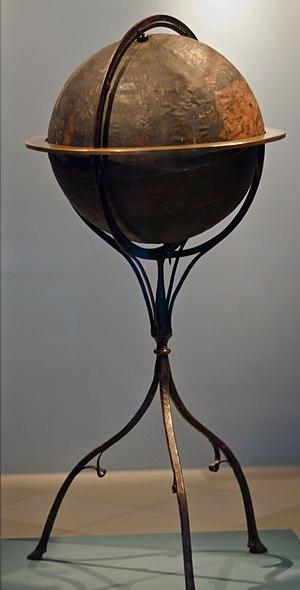
Martin Behaim, aussi connu sous le nom de Martin von Behaim et par les formulations diverses de Martin de Bohême, était un marin allemand, mais aussi un artiste, un cosmographe, un astronome, un philosophe, un géographe et un explorateur au service du Roi Jean II du Portugal. Ses cartes auraient influencé les explorateurs à l’ère des grandes découvertes mais il est maintenant davantage reconnu pour son Erdapfel, le plus vieux globe du monde encore existant, qu'il a conçu pour la ville impériale de Nuremberg.